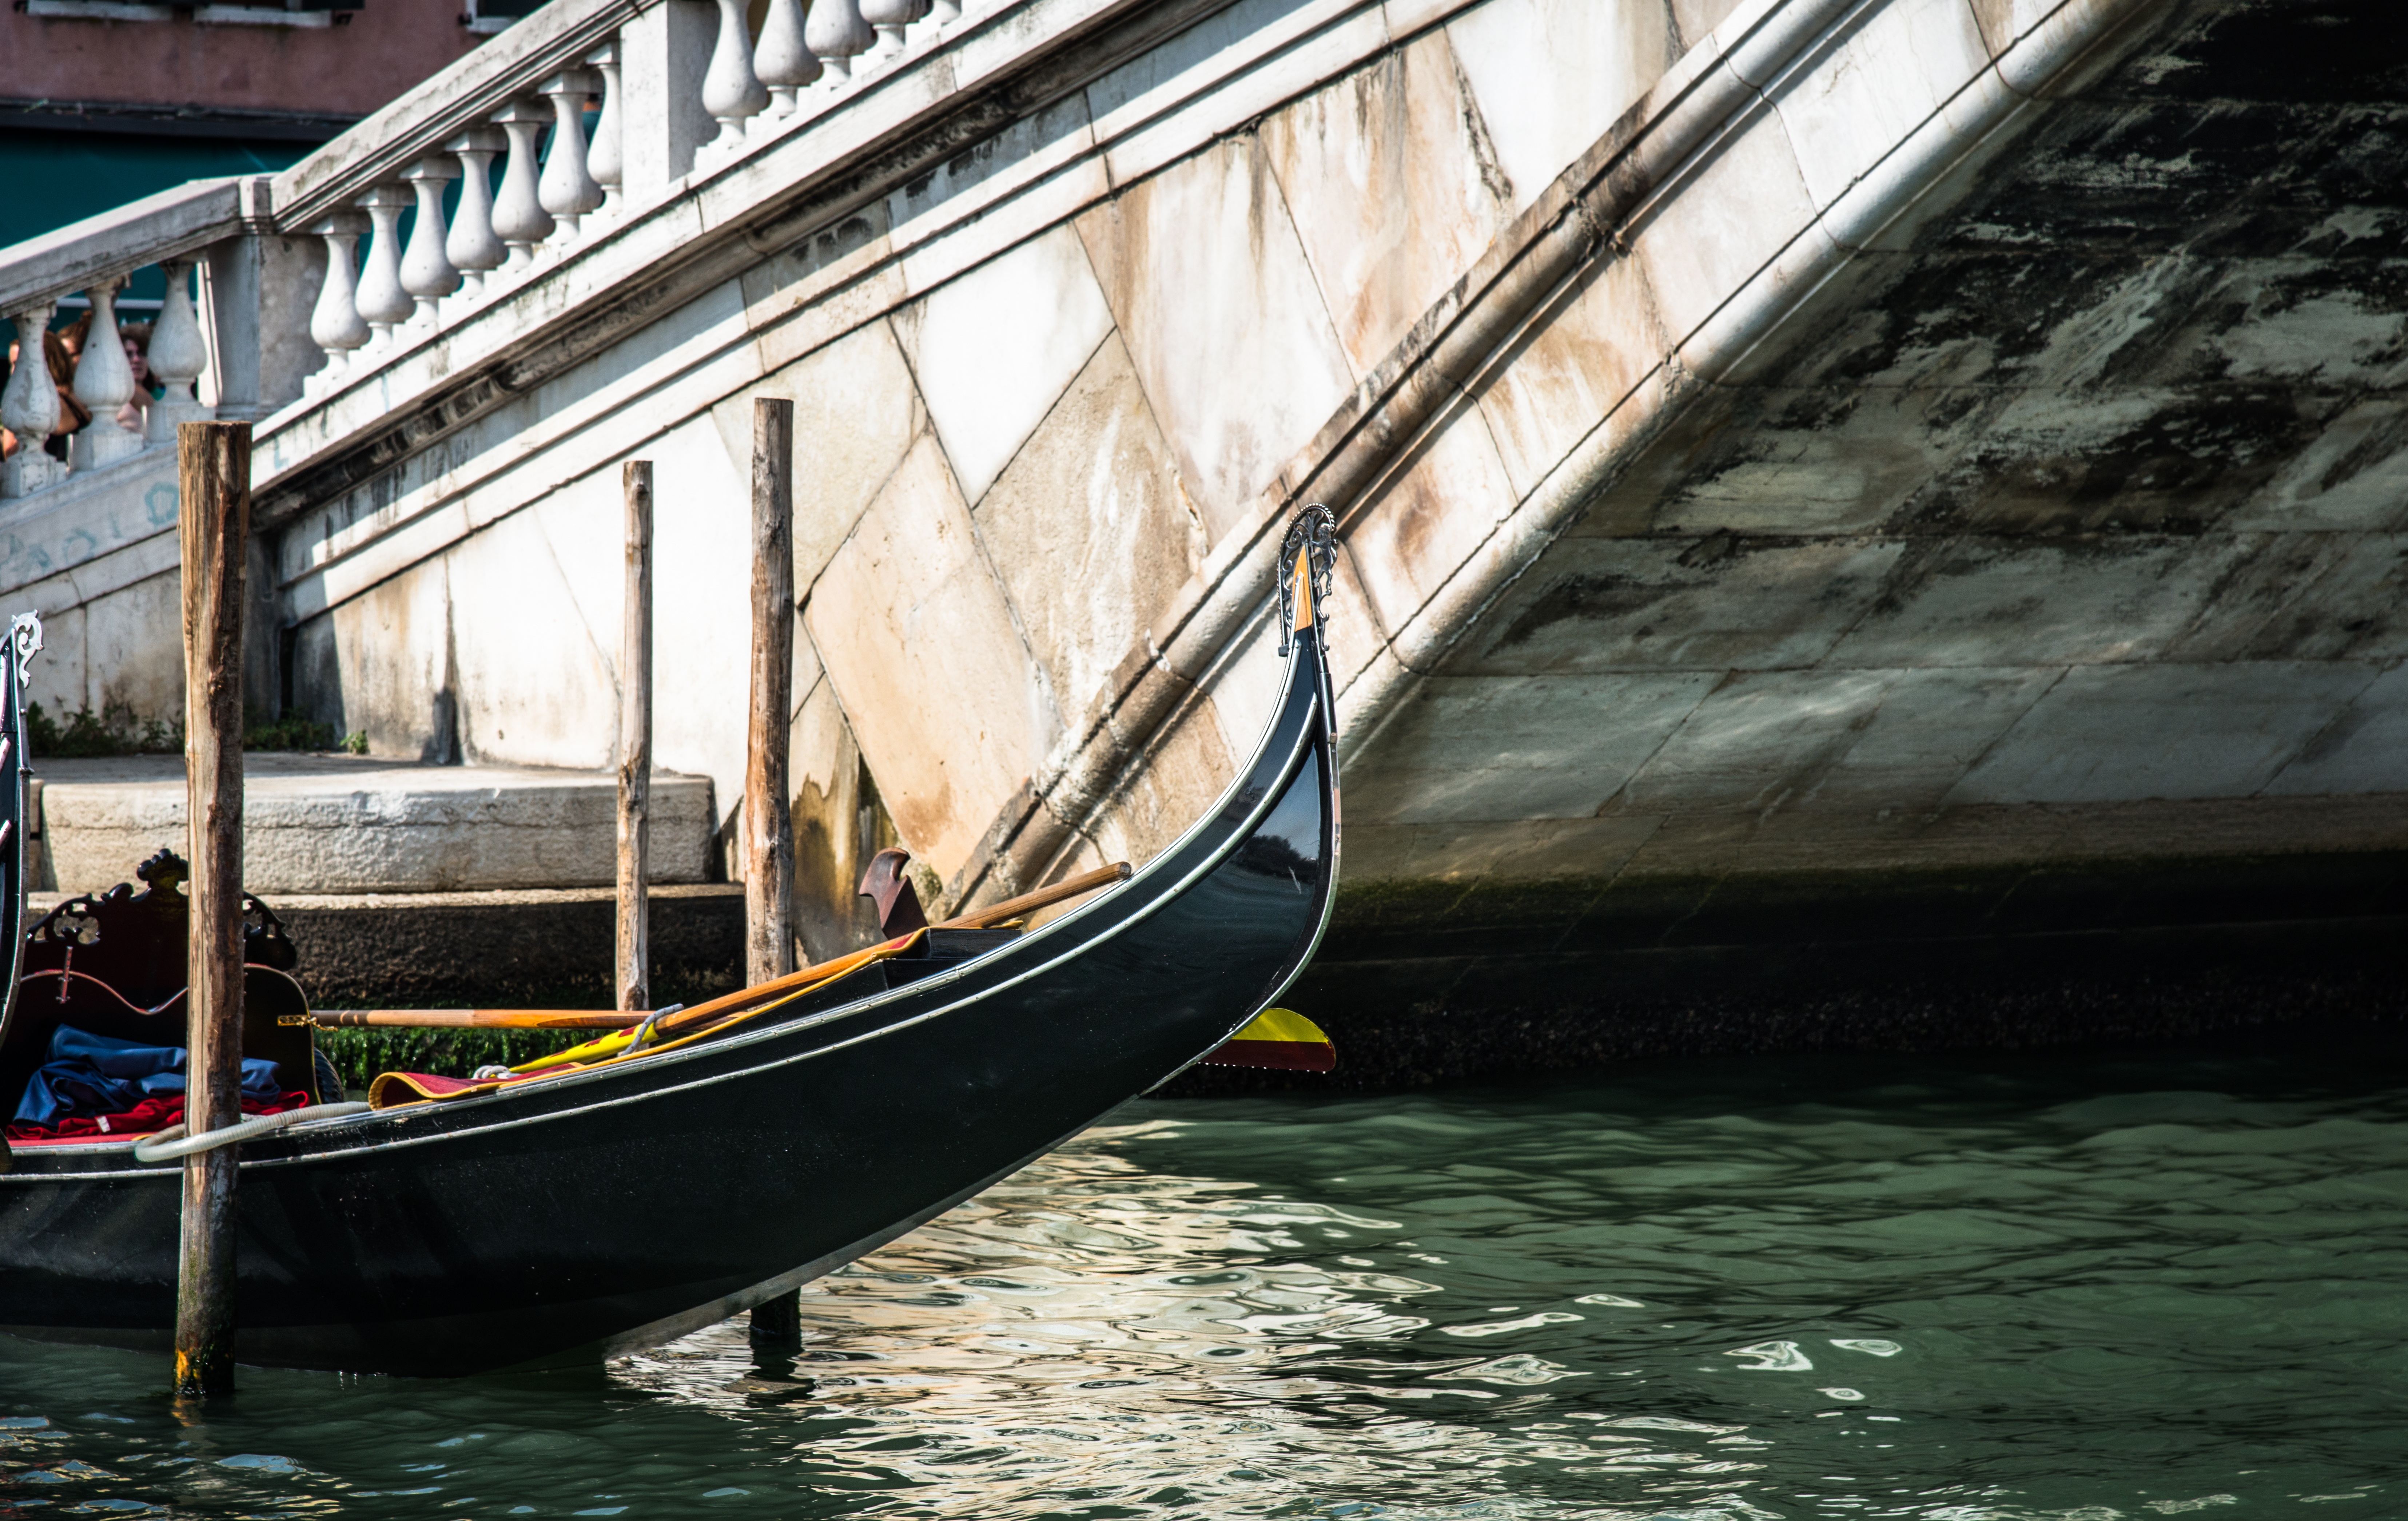
water, boat, vehicle, mast, venice, sailboat, waterway, boating, sail, gondola, watercraft, rialto bridge, canal grande, watercraft rowing, venice gondola